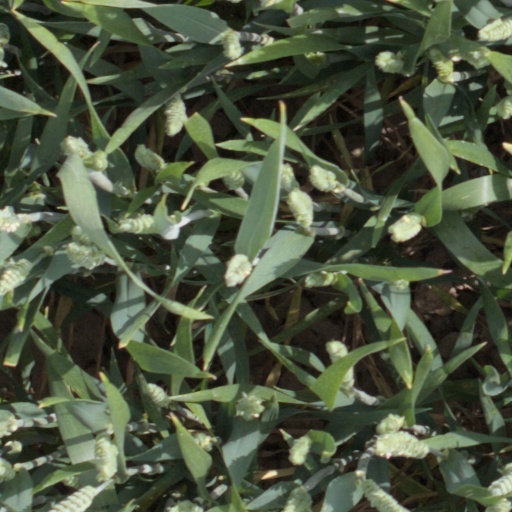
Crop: wheat